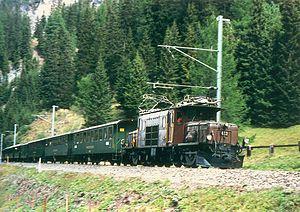
La Ge 6/6 ᴵ est une locomotive électrique des chemins de fer rhétiques. Du fait de leur forme et de leur structure – semblable aux Ce 6/8 des CFF – ces machines de type CC ont été surnommées "crocodiles rhétiques" par les amateurs, la dénomination officielle restant "CC".